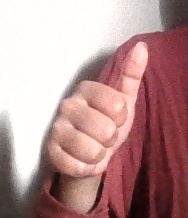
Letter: aleff